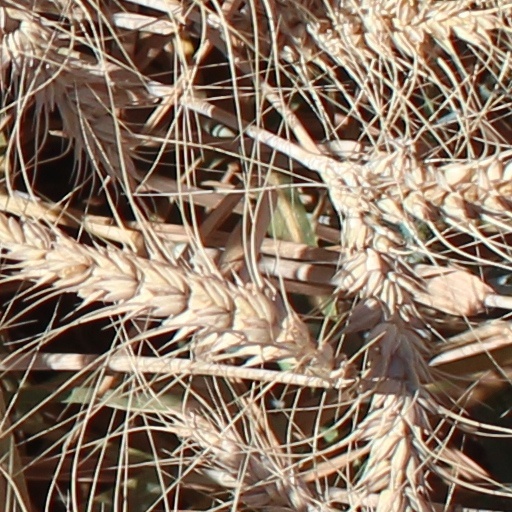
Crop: wheat